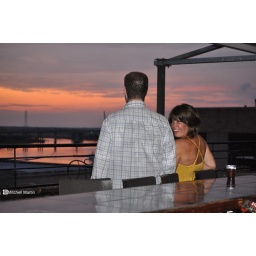
Wilmington, North Carolina. Taken from a bar located on the roof of a building in the downtown area.